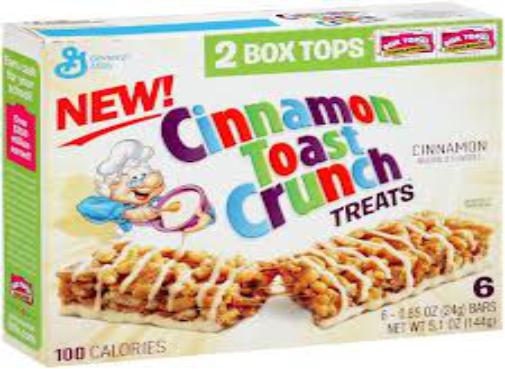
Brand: Cinnamon Toast Crunch
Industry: Food